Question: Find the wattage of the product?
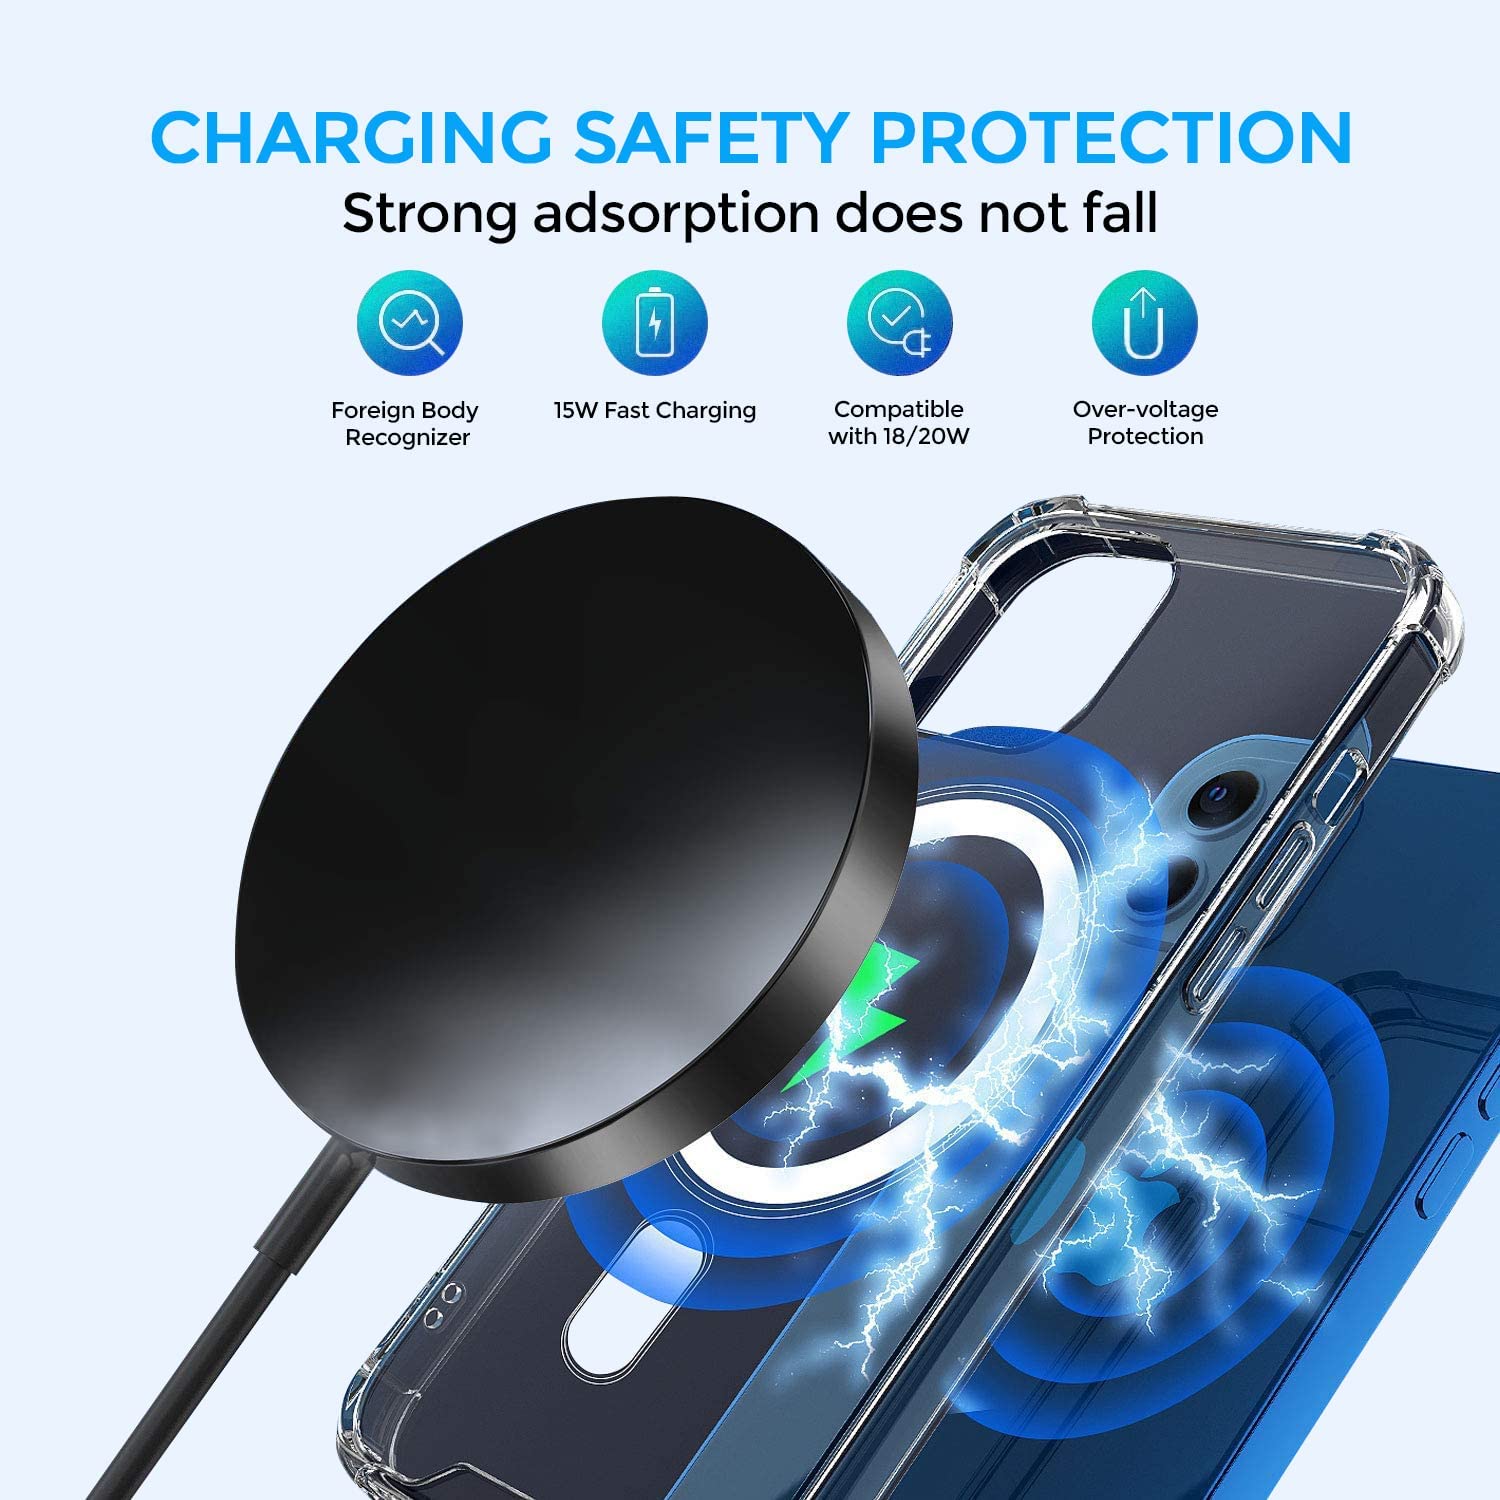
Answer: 0.9 watt